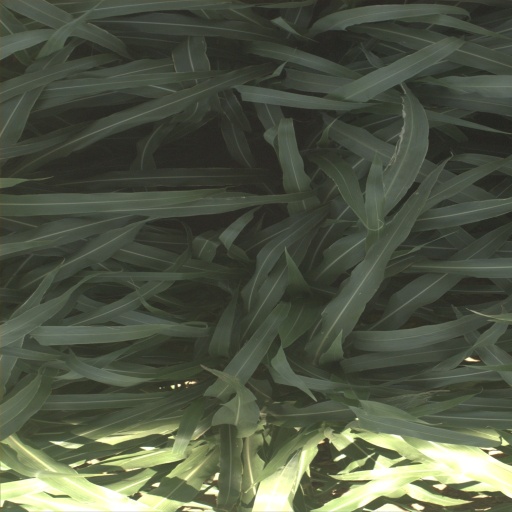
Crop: sorghum